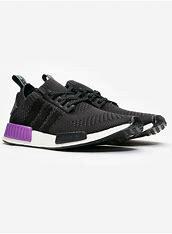
Brand: Adidas
Model: NMD_R1 Pk